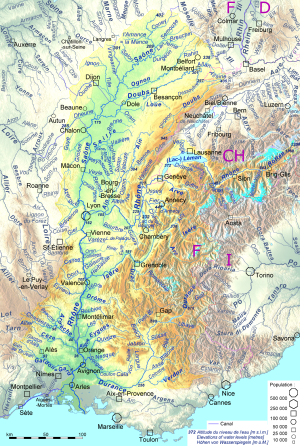
Le voilage et le boloyage sont les deux formes de flottage du bois pratiqués dans le massif des Vosges depuis le Moyen Âge.
Le Rhône est un fleuve d'Europe, long de 812 kilomètres.